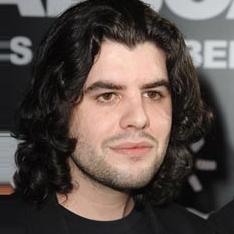
Age: 26